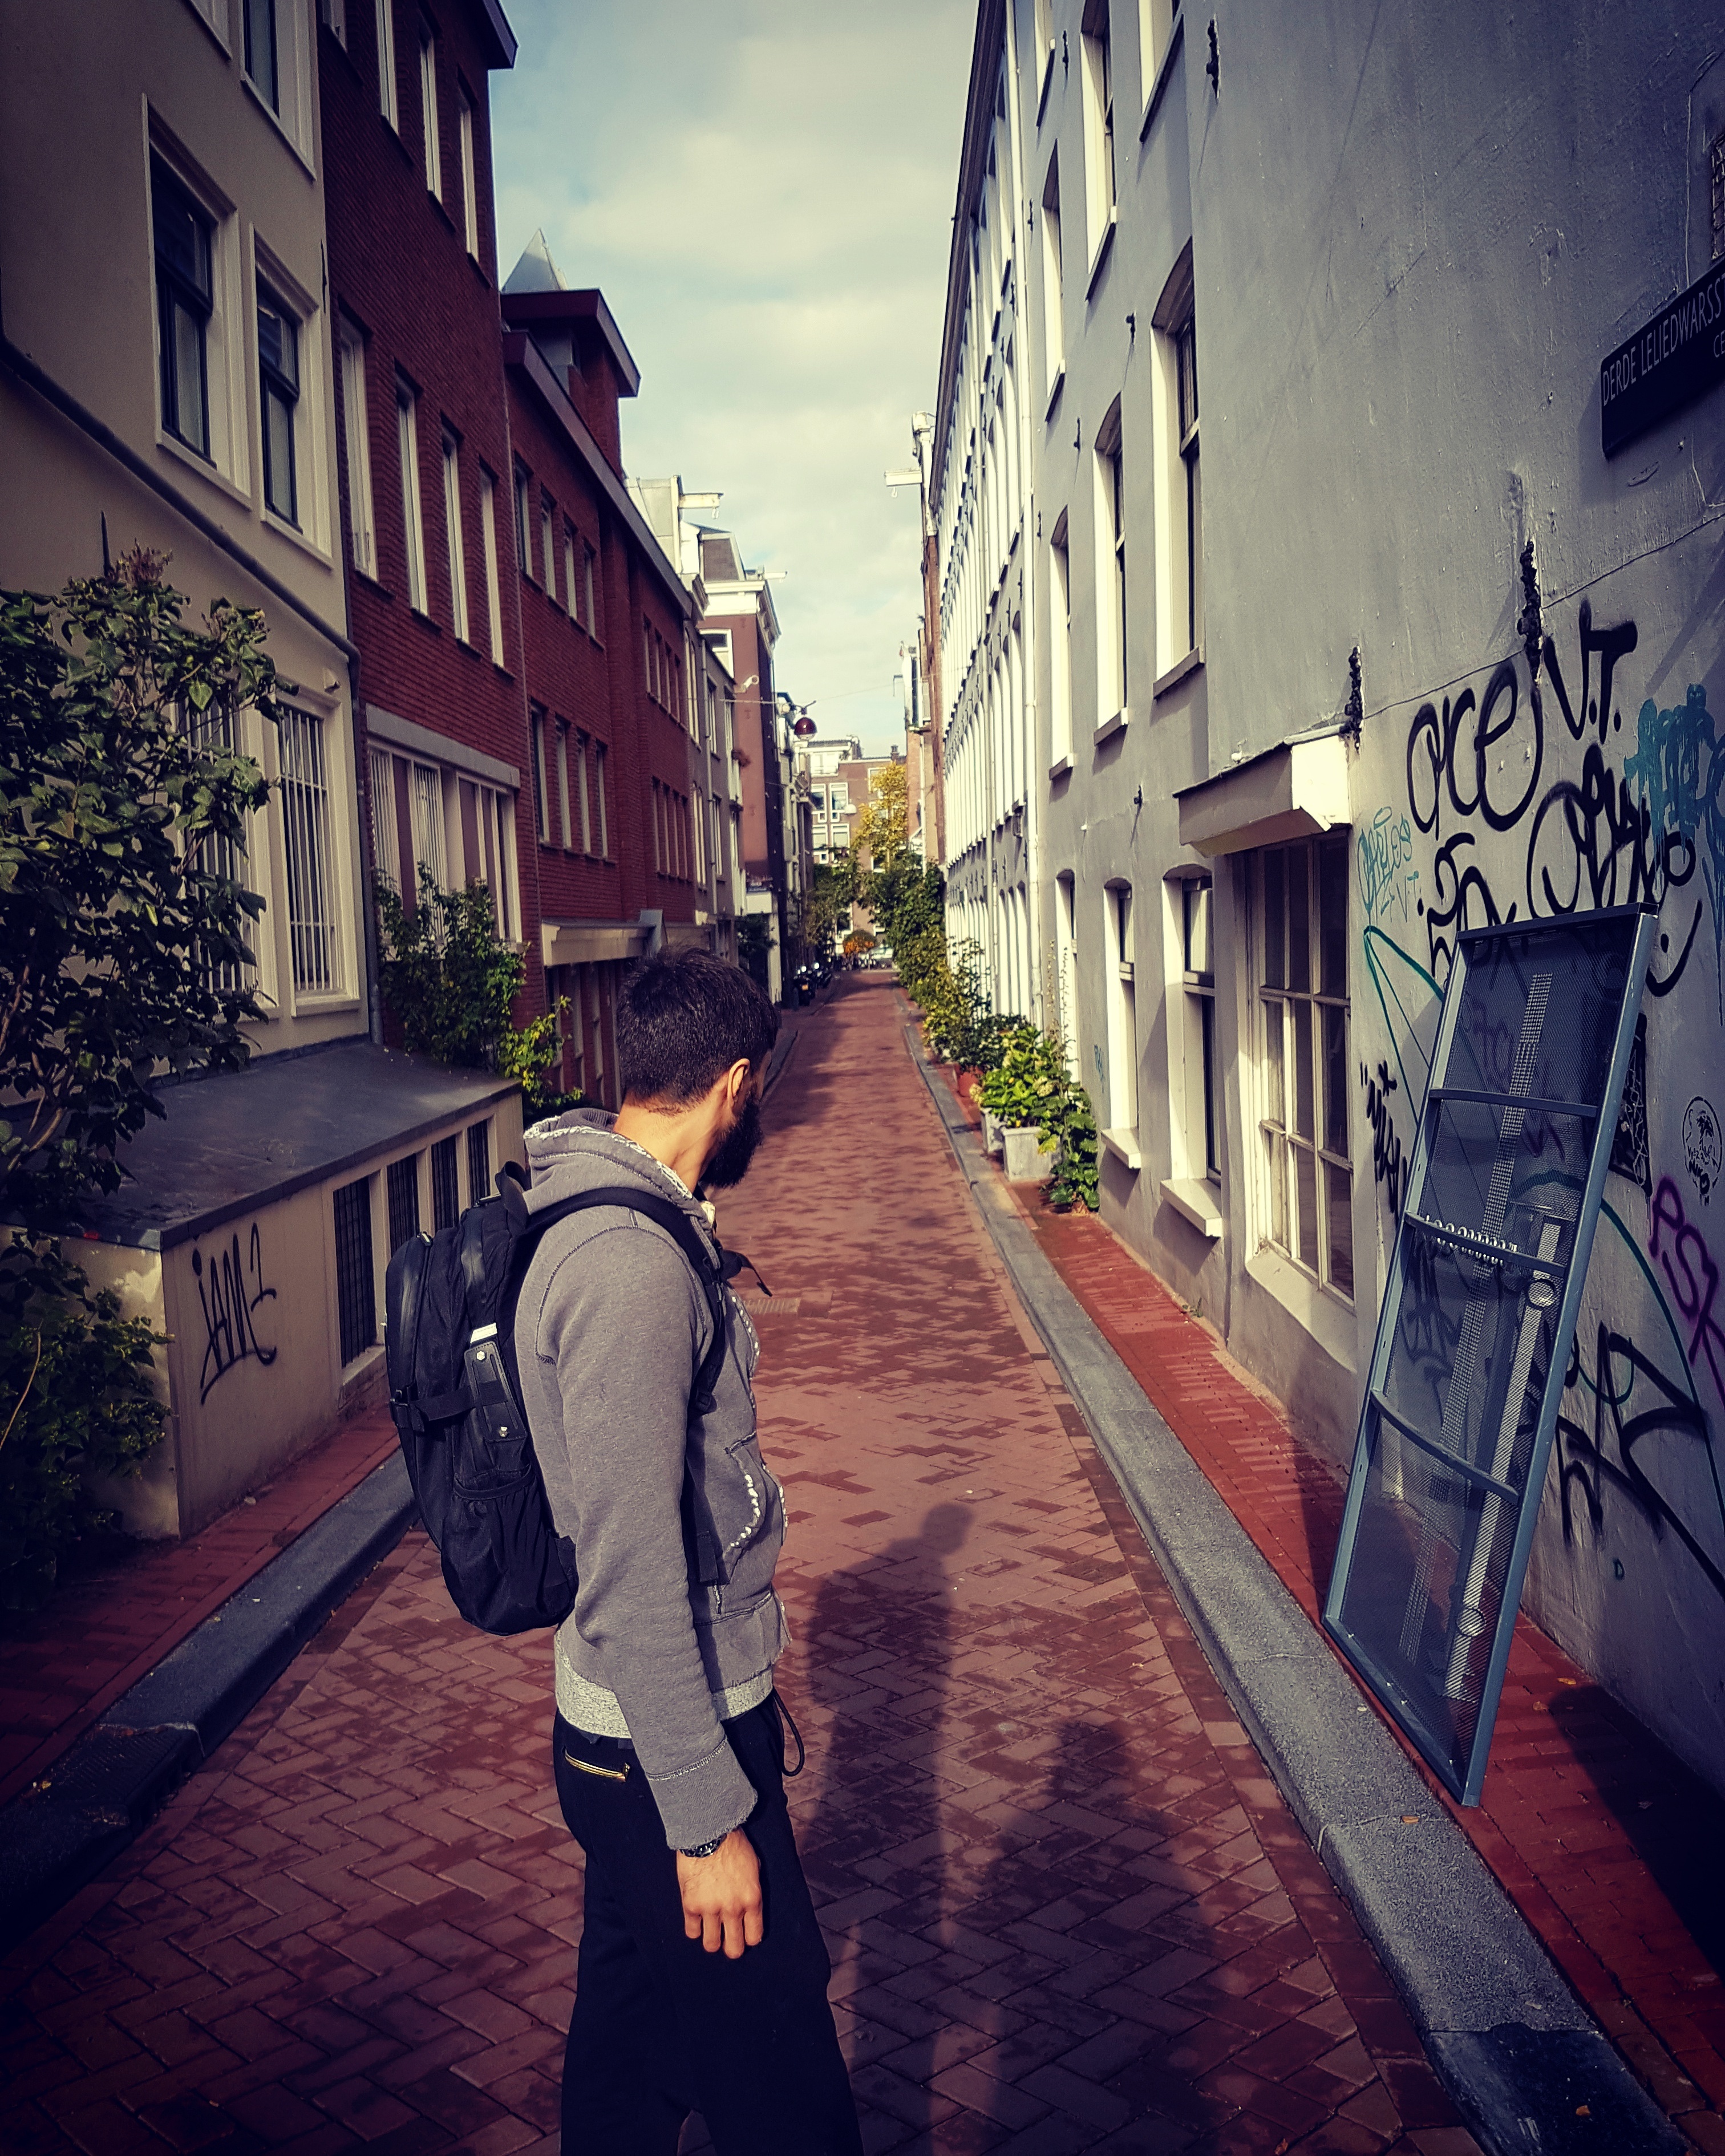
road, street, night, morning, alley, evening, color, darkness, blue, infrastructure, photograph, snapshot, shape, urban area